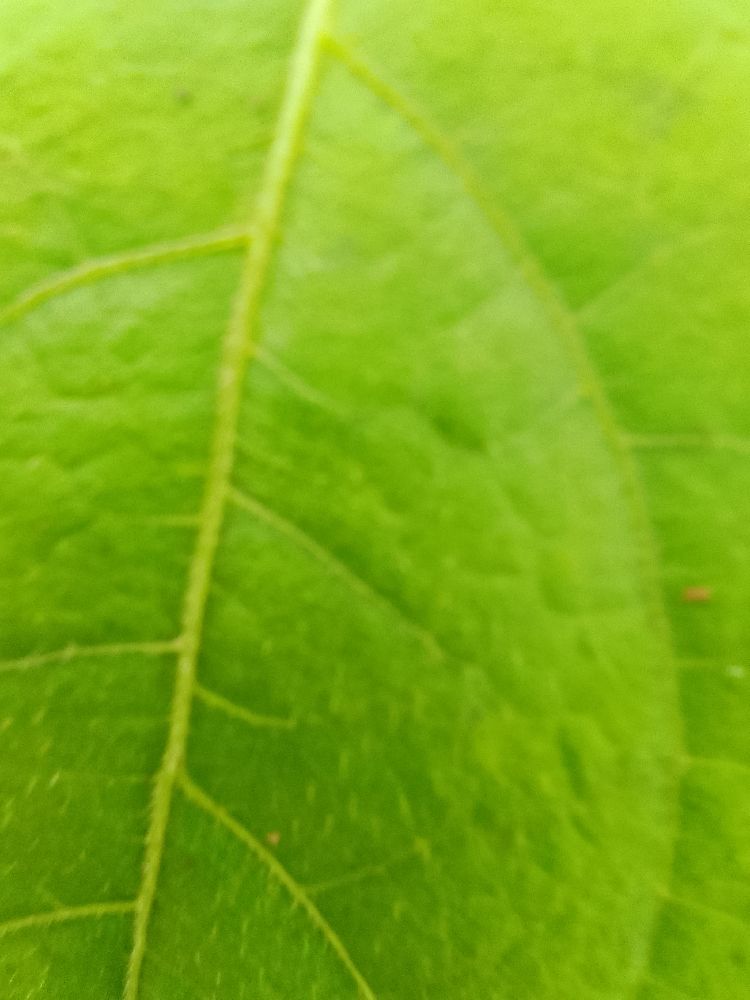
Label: healthy